Worplesdon

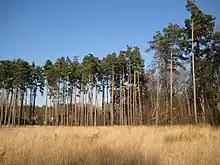
Whitmoor Common

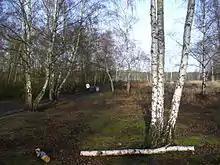
Whitmoor Common

A large common is at the heart of the parish that has mixed landscapes of heather, copses of woodland, grasslands and bracken.